Johann-Baptist Frener

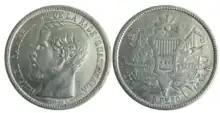
Silver peso with the bust of Rafael Carrera, engraved by Frener

Frener engraved hundreds of coins and medals, many of which are extremely rare. Examples of Frener works have achieved high prices at auction, the record being a Honduran gold 20 peso, which sold for 85,000 Swiss Francs in 2017. Some of his works include: